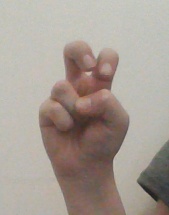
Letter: toot